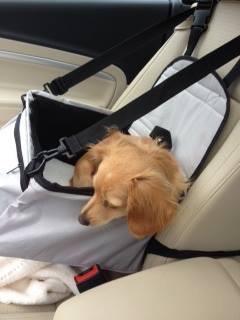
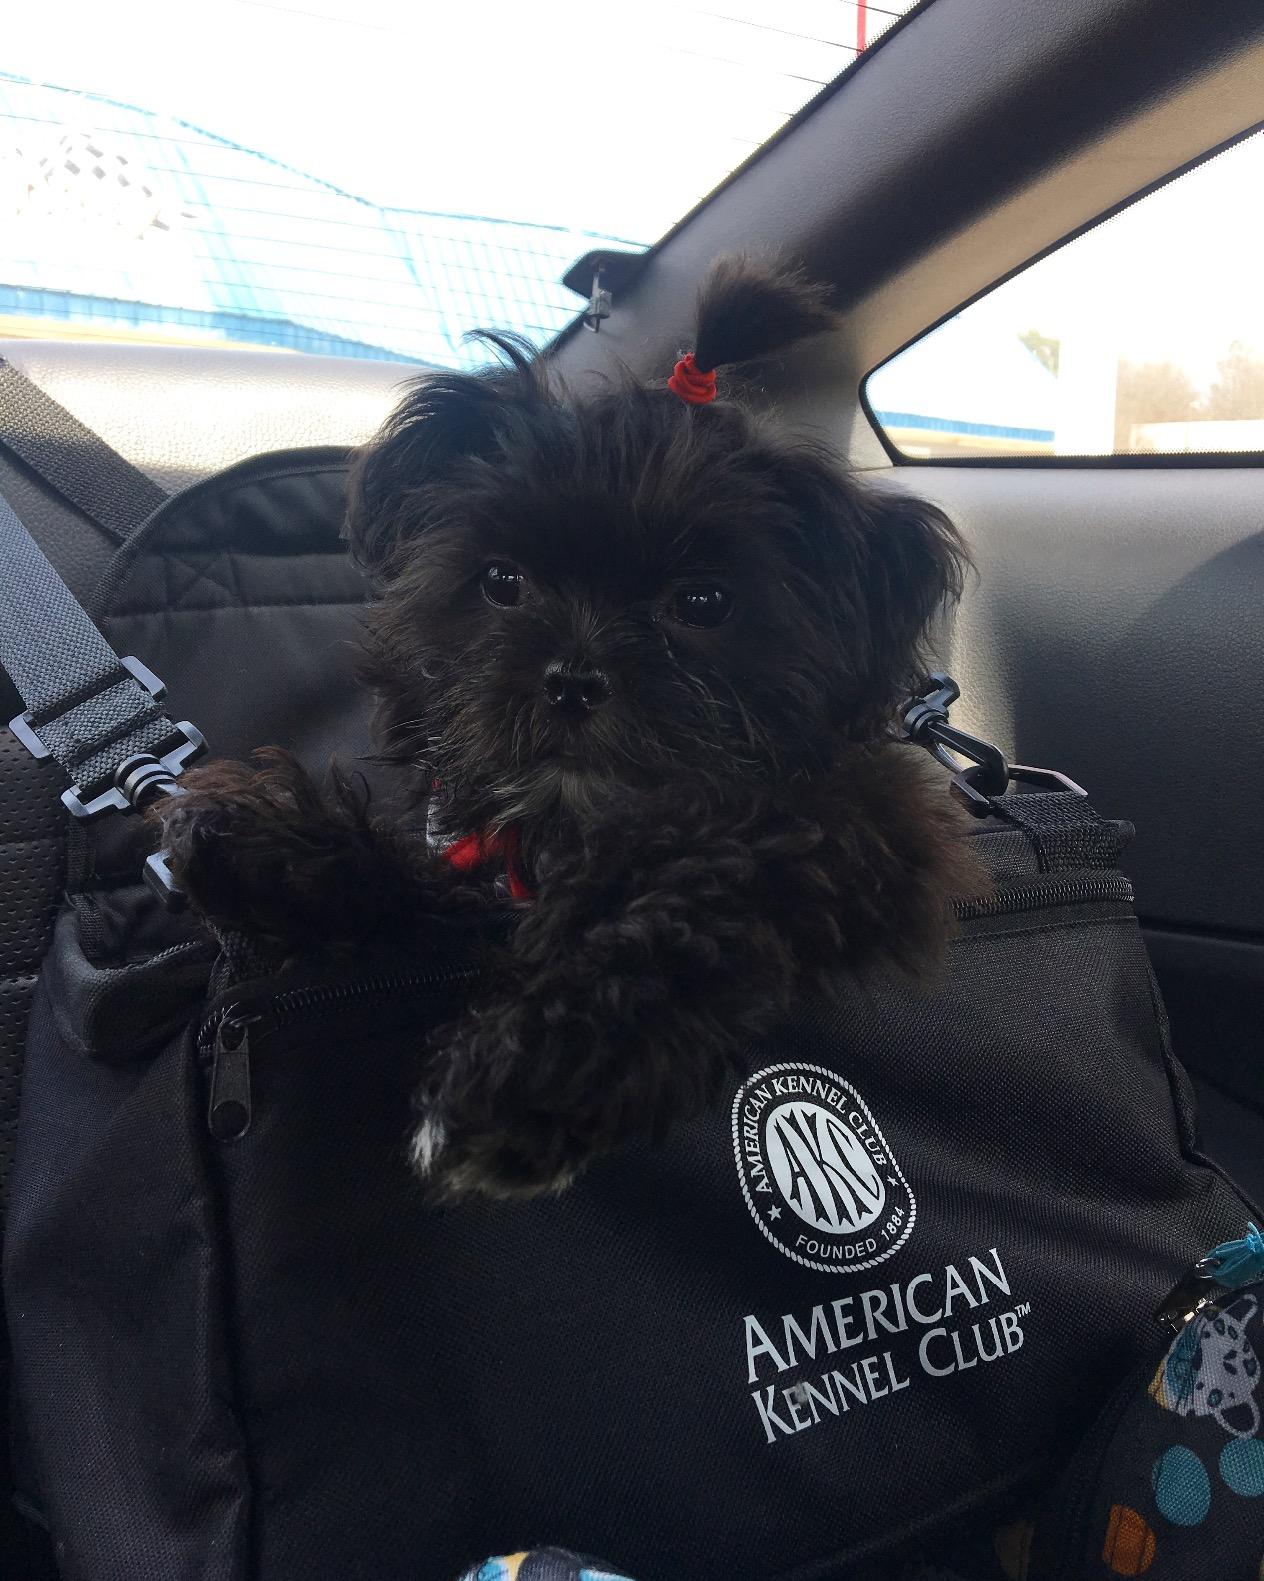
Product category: items_kennel
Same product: no